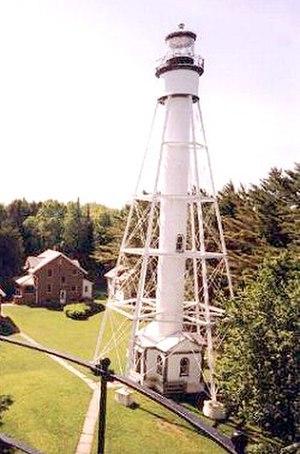
Le phare de Michigan Island, est un phare du lac Supérieur situé à l'extrémité sud-ouest de l'île Michigan, l'une des îles des Apôtres dans le comté d'Ashland, Wisconsin.
Michigan Island est l'une des îles des Apôtres du lac Supérieur, dans le nord du Wisconsin, au large de la péninsule de Bayfield.